VT100

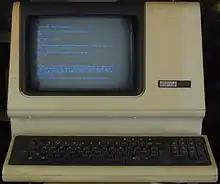
The VT101 was the lowest-cost member of the VT100 family.

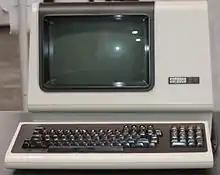
VT131 at the Living Computer Museum

The VT100 was the first of Digital's terminals to be based on an industry-standard microprocessor, the Intel 8080. Options could be added to the terminal to support an external printer, additional graphic renditions, and more character memory. The last option, known as the "Advanced Video Option" or AVO, allowed the terminal to support a full 24 lines of text in 132-column mode, increasing from the 14 lines of the unexpanded model when used in 132-column mode. The VT100 became a platform on which Digital constructed several related hardware products.